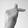
ASL letter: T